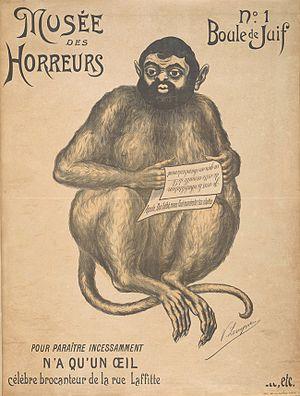
""Boule de Juif"" (Reinach)."
L’antisémitisme est le nom donné de nos jours à la discrimination et à l'hostilité manifestées à l'encontre des Juifs en tant que groupe ethnique, religieux ou supposément racial.
Musée des horreurs est une série de caricatures antidreyfusardes, nationalistes, antisémites et antimaçonniques, dessinée et publiée en France par V. Lenepveu entre octobre 1899 et décembre 1900.